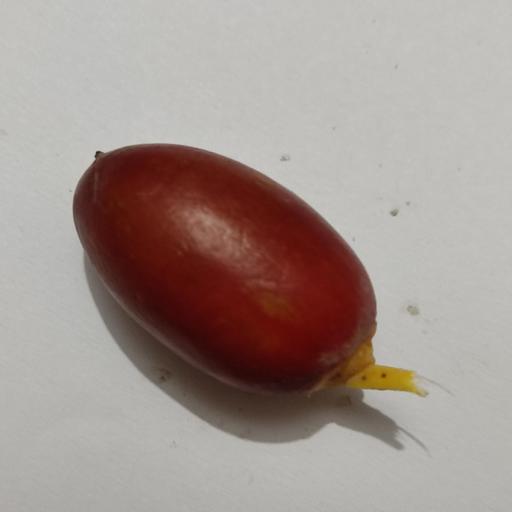
Crop type: Date Palm